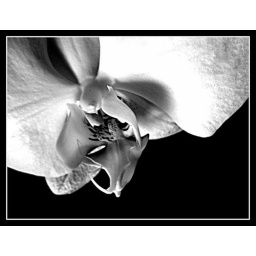
Flower in black and white